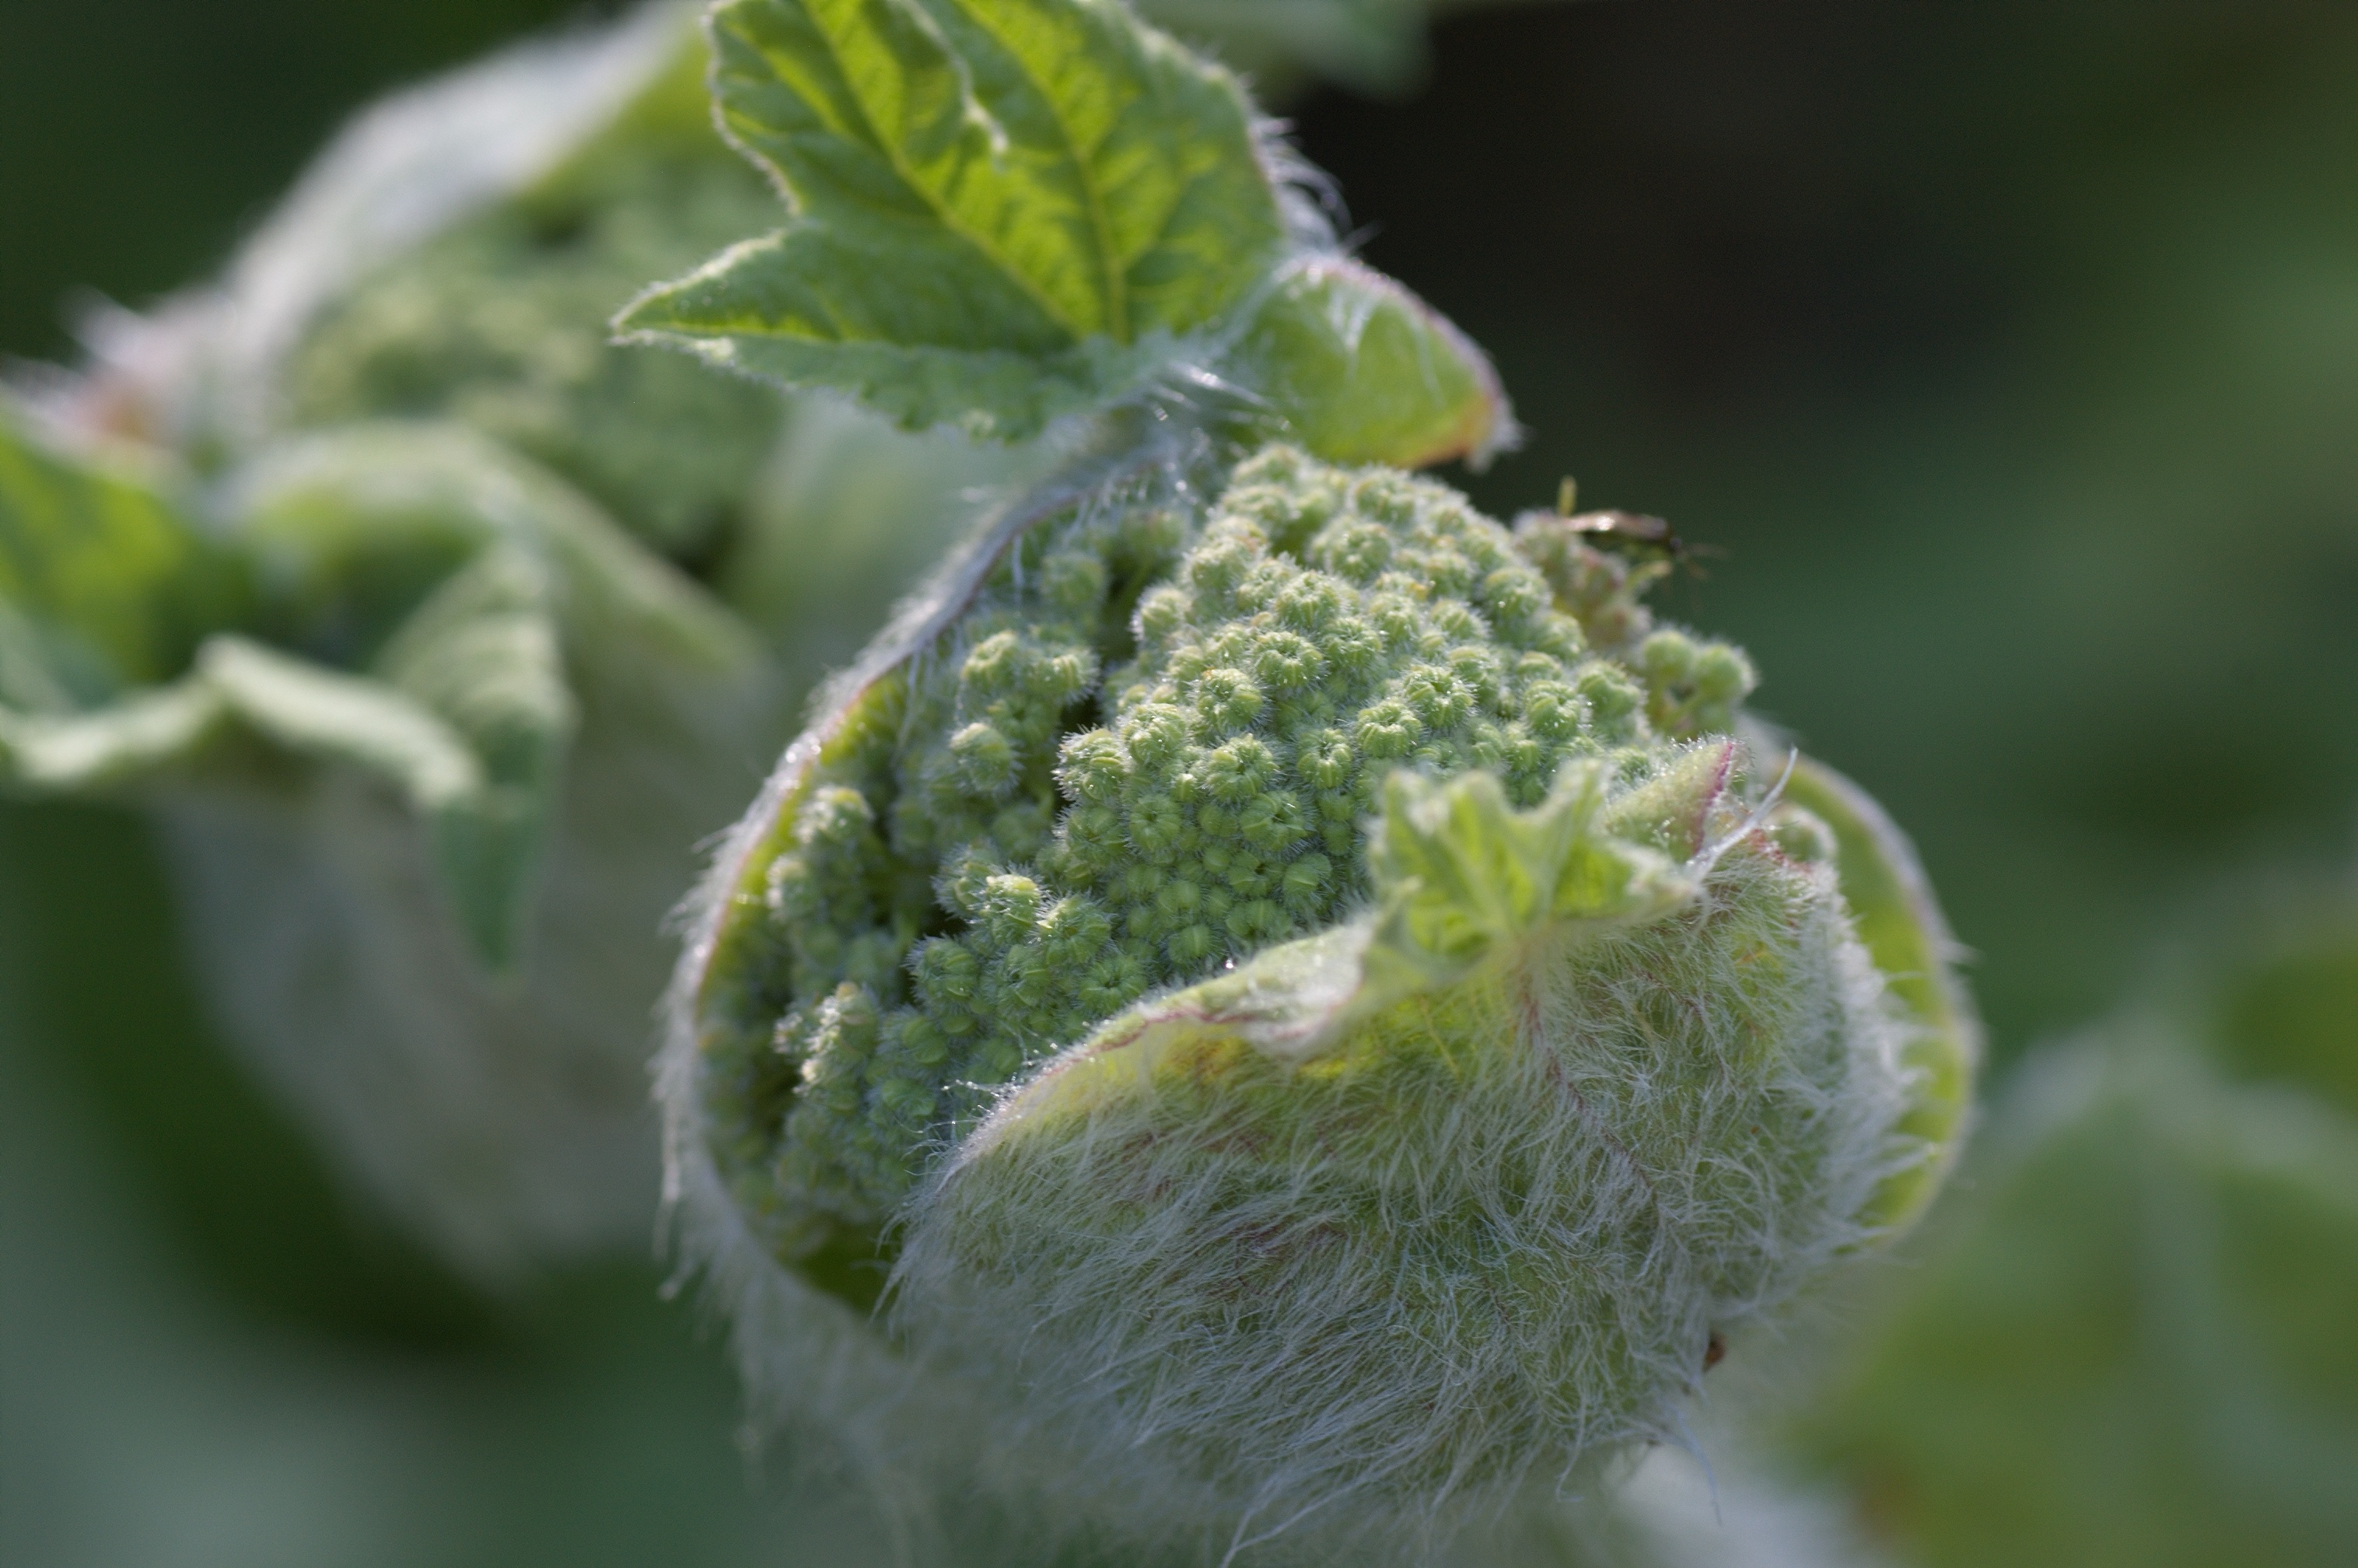
nature, plant, leaf, flower, food, green, produce, macro, flora, close up, rawtherapee, pentax, tamron, 90mm, bud, lenstagged, steffenzahn, k100d, justpentax, tamron90, macrophotosnolimits, macro photography, flowering plant, daisy family, land plant